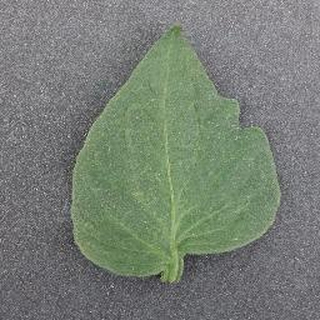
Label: healthy_tomato